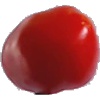
Label: Tomato 2